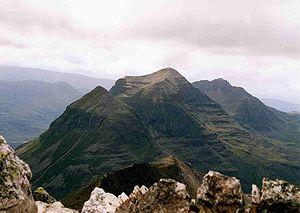
Le Liathach est une montagne du Royaume-Uni située en Écosse, dans les Torridon Hills qui font partie des Highlands. Elle culmine au Spidean a' Choire Lèith à 1 055 mètres d'altitude, l'un des nombreux sommets de cette montagne allongée dans le sens est-ouest.
Les Northwest Highlands constituent la partie nord de l'Écosse qui est séparé des monts Grampians par le Great Glen. Le canal calédonien qui s'étend de Loch Linnhe à l'ouest, via Loch Ness au Moray Firth au nord, sépare cette région du reste du pays.